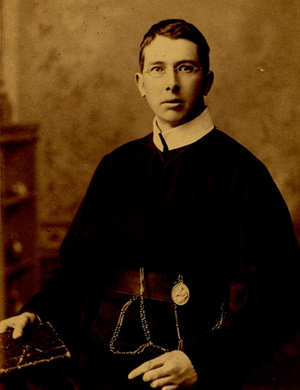
Cette liste de saints concerne les saints et les bienheureux, reconnus comme tels par l'Église catholique, ayant vécu au XIXᵉ siècle. À ce jour, l'Église a donné comme modèles évangéliques 318 saints du XIXᵉ siècle.
Alfred Pampalon, né le 24 novembre 1867 à Lévis, Québec-Canada, mort à 28 ans le 30 septembre 1896 à Sainte-Anne-de-Beaupré, Québec.), est un prêtre rédemptoriste.